Enrico Rava

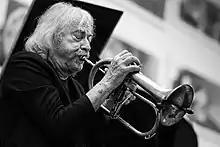
Rava in Aarhus 2017

Enrico Rava (born 20 August 1939), is an Italian jazz trumpeter. He started on trombone, then changed to the trumpet after hearing Miles Davis.